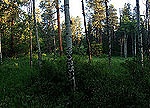
Label: forest